Aignan of Orleans

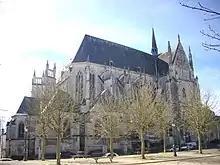
église Saint-Aignan, Orléans

A text, exhibited in the collegiate church of Saint-Aignan in Orléans, based on sources from the 5th and 6th centuries states that faced with the lack of civil authorities, the old bishop Aignan organized the defense. During the siege he invited the inhabitants to pray to God to give them the strength to resist. At the same time, he left for Arles where the Roman patrician Ætius lived in order to convince him to intervene with his legions. While the inhabitants were waiting to be massacred, the Roman vanguard arrived, and the Huns withdrew. It was the beginning of their retreat. They were pursued and defeated near Troyes at the Battle of the Catalaunian Plains.